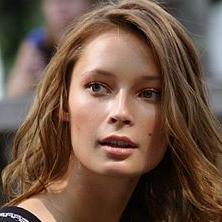
Age: 19